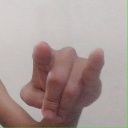
अक्षर: च